Ciechocinek graduation towers

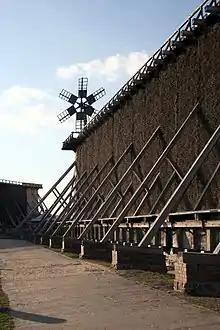
Graduation tower No. III topped with a windmill

The Ciechocinek graduation towers are a complex of three brine graduation towers, erected in the nineteenth century in Ciechocinek, in the Kuyavian-Pomeranian Voivodeship, Poland. They constitute the largest wooden structure of this type in Europe. The complex of graduation towers and salt breweries, together with two surrounding parks, are designated as a Historic Monument.